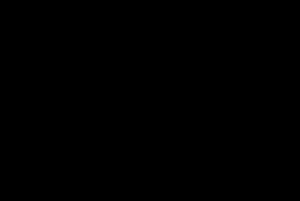
Une photodiode est un composant semi-conducteur ayant la capacité de capter un rayonnement du domaine optique et de le transformer en signal électrique.